Pellet mill

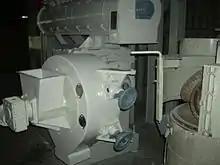
Pellet mills

There are two common types of large-scale pellet mills: "flat die" mills and "ring die" mills. Flat die mills use a flat die with slots. The powder is introduced to the top of the die and as the die rotates a roller presses the powder through the holes in the die. A cutter on the other side of the die cuts the exposed pellet free from the die. In the ring die there are radial slot throughout the die. Powder is fed into the inside of the die and spreaders evenly distribute the powder. Two rollers then compress the powder through the die holes. Two cutters are used to cut the pellets free from the outside of the die.